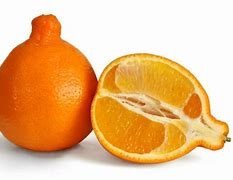
Label: mandarine